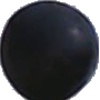
Label: blue_grape